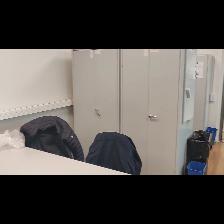
Label: NonHuman